President of the Universal Esperanto Association

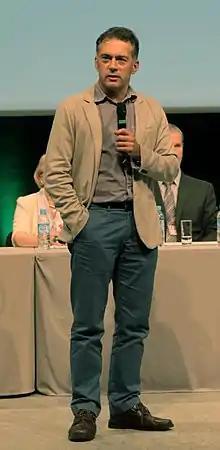
Mark Fettes is the previous President of the World Esperanto Association (2013-2019). Lille, France, August 2015.

The President of the Universal Esperanto Association (UEA) is the elected leader of the Universal Esperanto Association and the chief executive of the UEA steering committee ("Estraro").